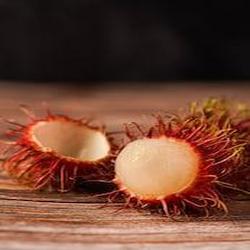
Label: Rambutan